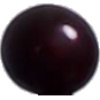
Label: cherry_wax_black